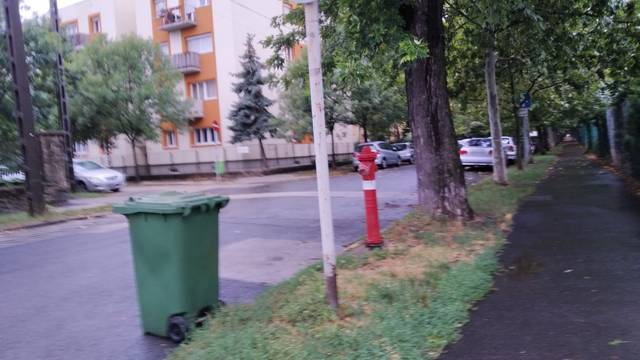
Region: Hungary
Coordinates: 47.478, 19.038